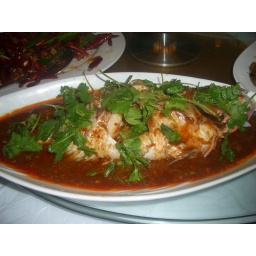
Whole steamed fish in chili black bean sauce